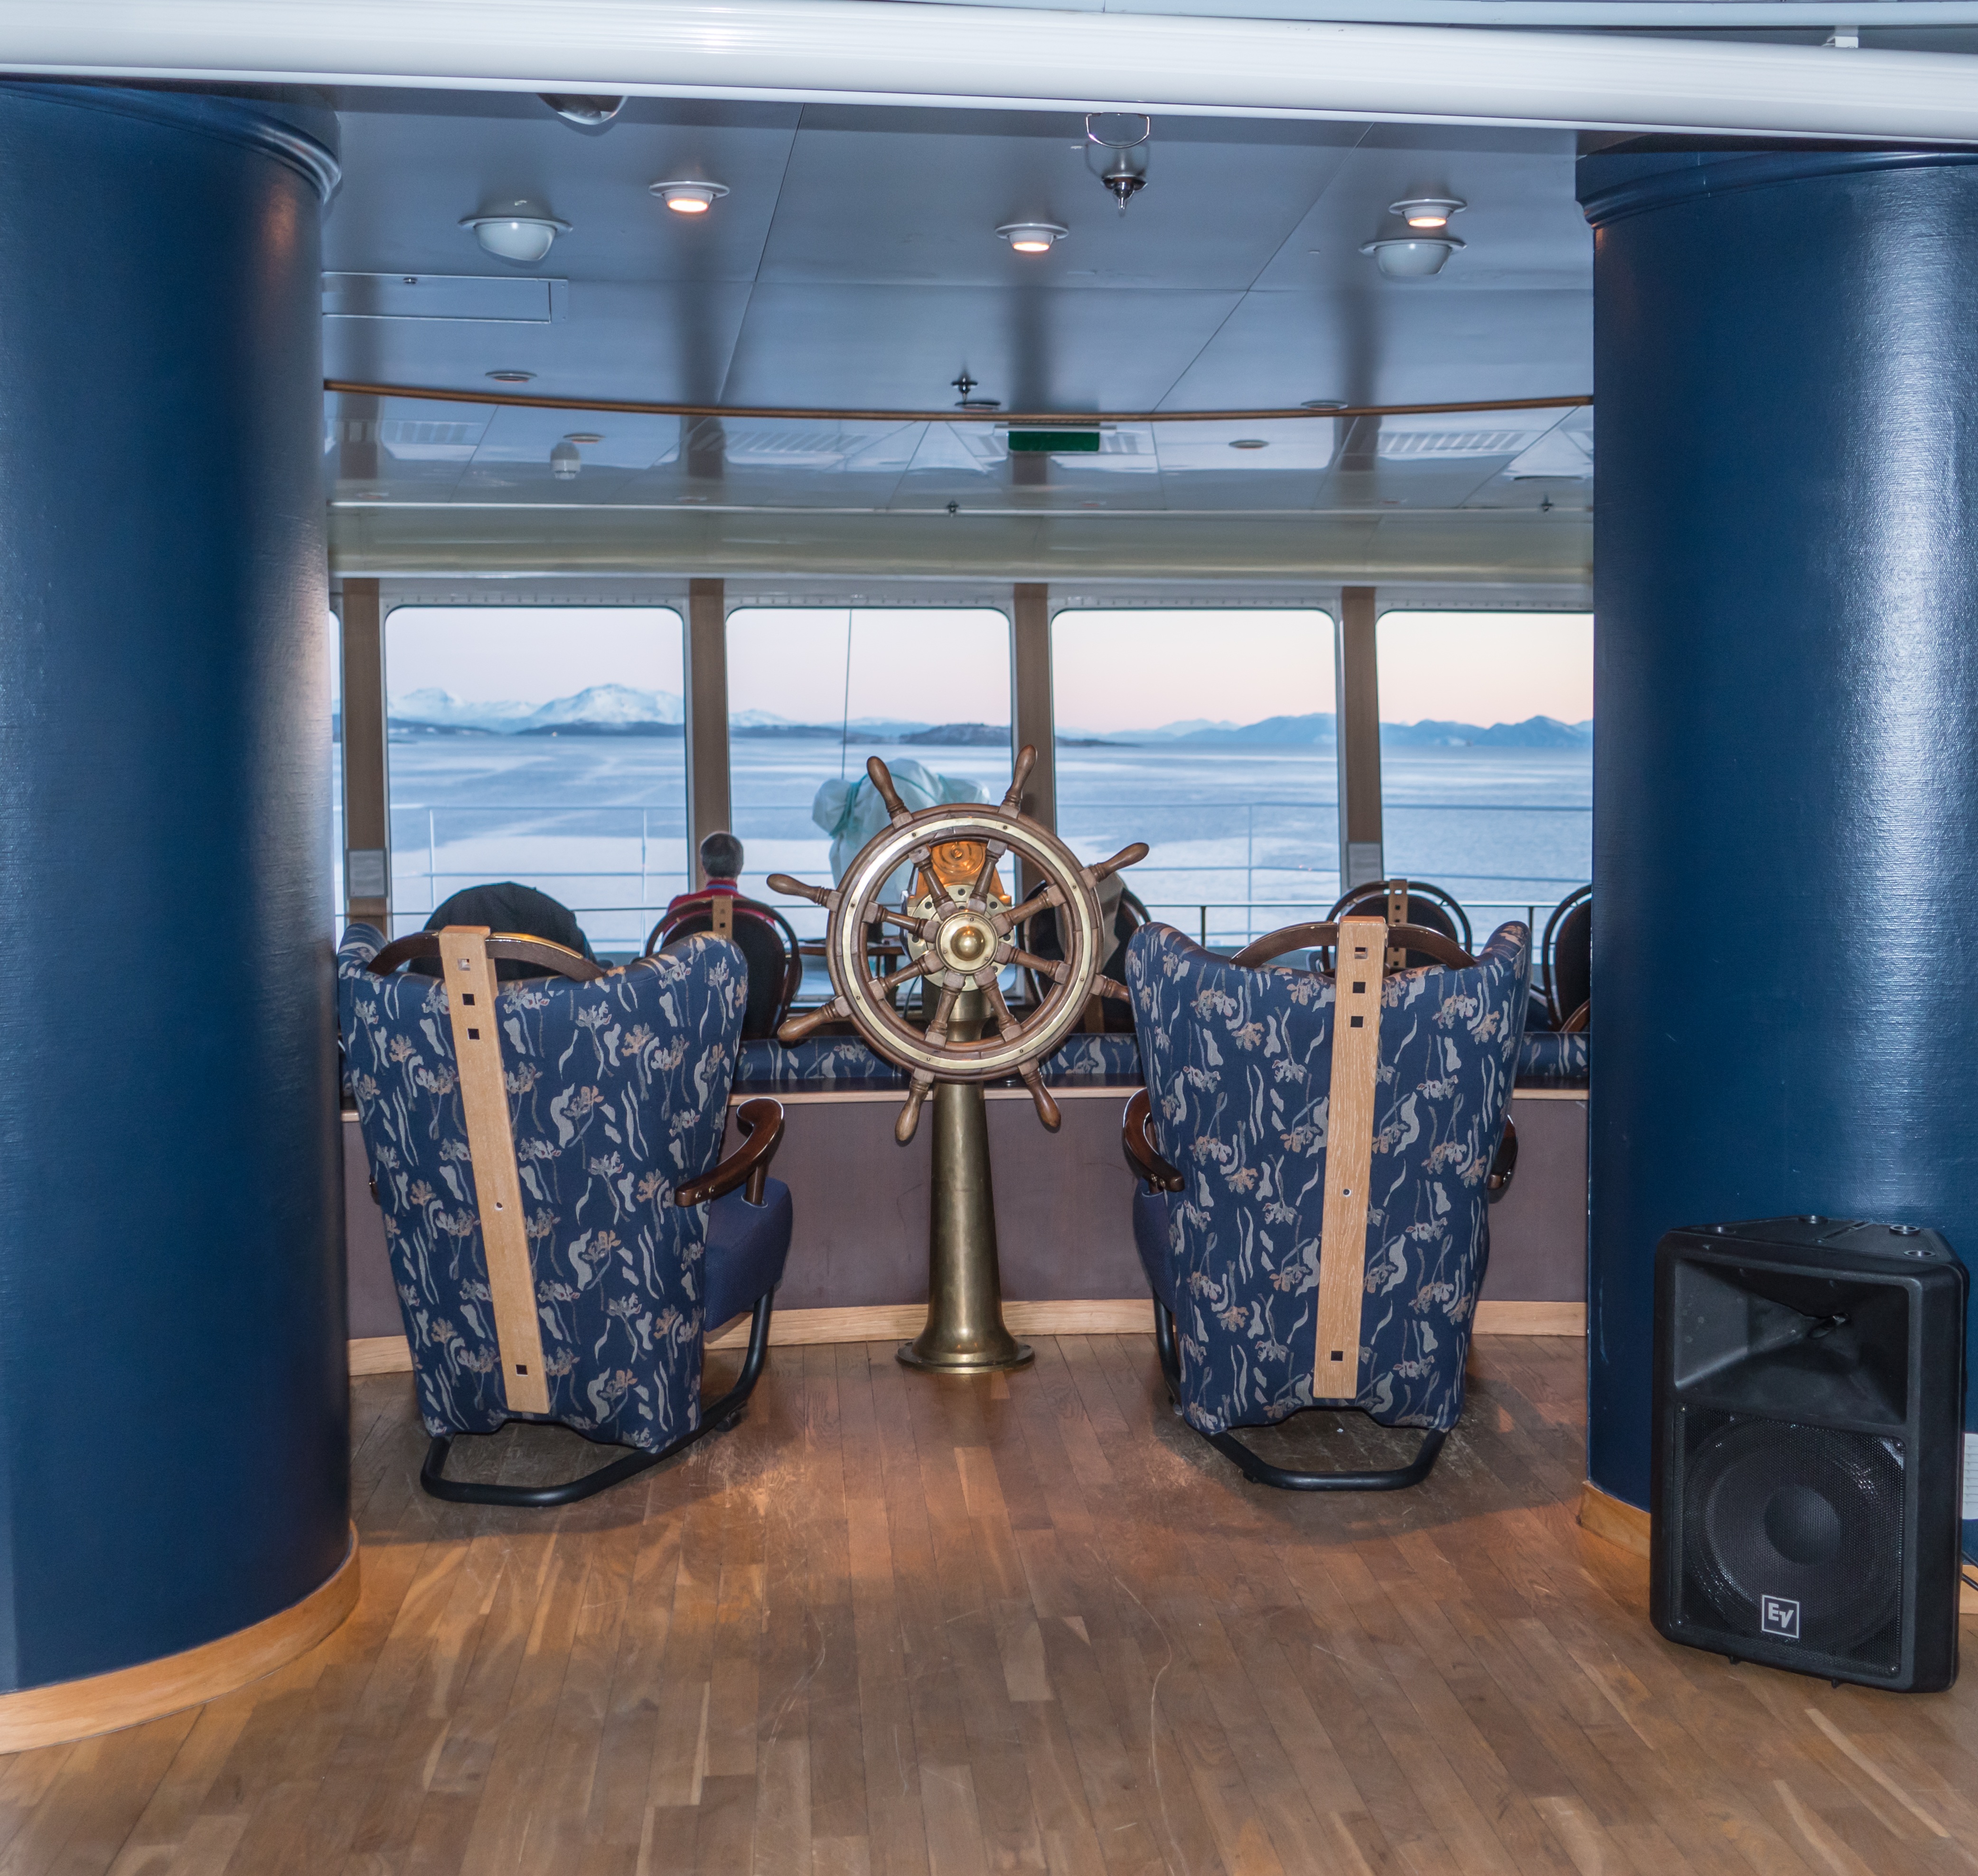
boat, vacation, travel, vehicle, yacht, furniture, room, tourism, lounge, interior design, watercraft, cruise ship, touristic, hurtigruten